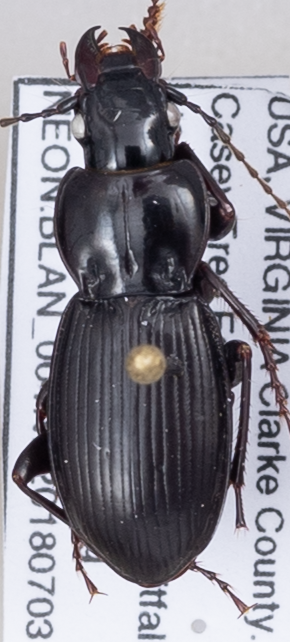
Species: Cyclotrachelus furtivus
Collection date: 2018-07-03
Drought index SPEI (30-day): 1.442
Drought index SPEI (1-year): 1.45
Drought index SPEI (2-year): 1.01